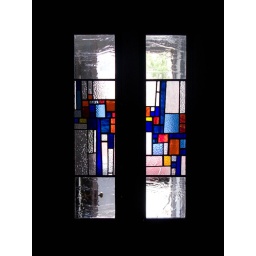
Contemporary door set comprised of two abstract panels mounted in Victorian pitch pine door, Rosemount, Aberdeen.